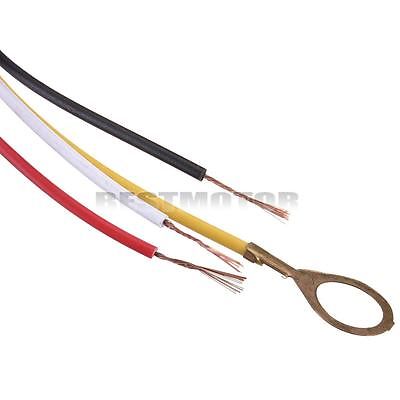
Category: lamp